Tenth Street Freedman's Town

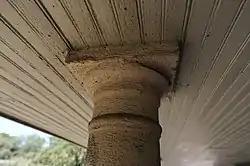
Porches define the character of historic Tenth Street.

The Tenth Street Freedman's Town is a historic African American community in the Oak Cliff section of Dallas, Texas. A freedmen's town is a community settled by formerly enslaved people who were emancipated during and after the American Civil War. The freedmen's town that became known as Tenth Street began near the confluence of Cedar Creek and Cedar Creek Branch, at the foot of an African American burial ground dating back to 1846. The name "Tenth Street" became associated with the community in 1887, when John Scarborough Armstrong and Thomas Lafayette Marsalis platted the town of Oak Cliff.